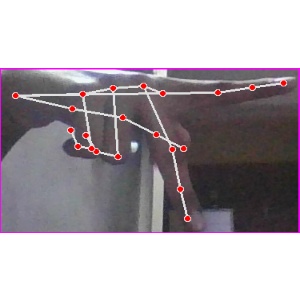
अक्षर: प